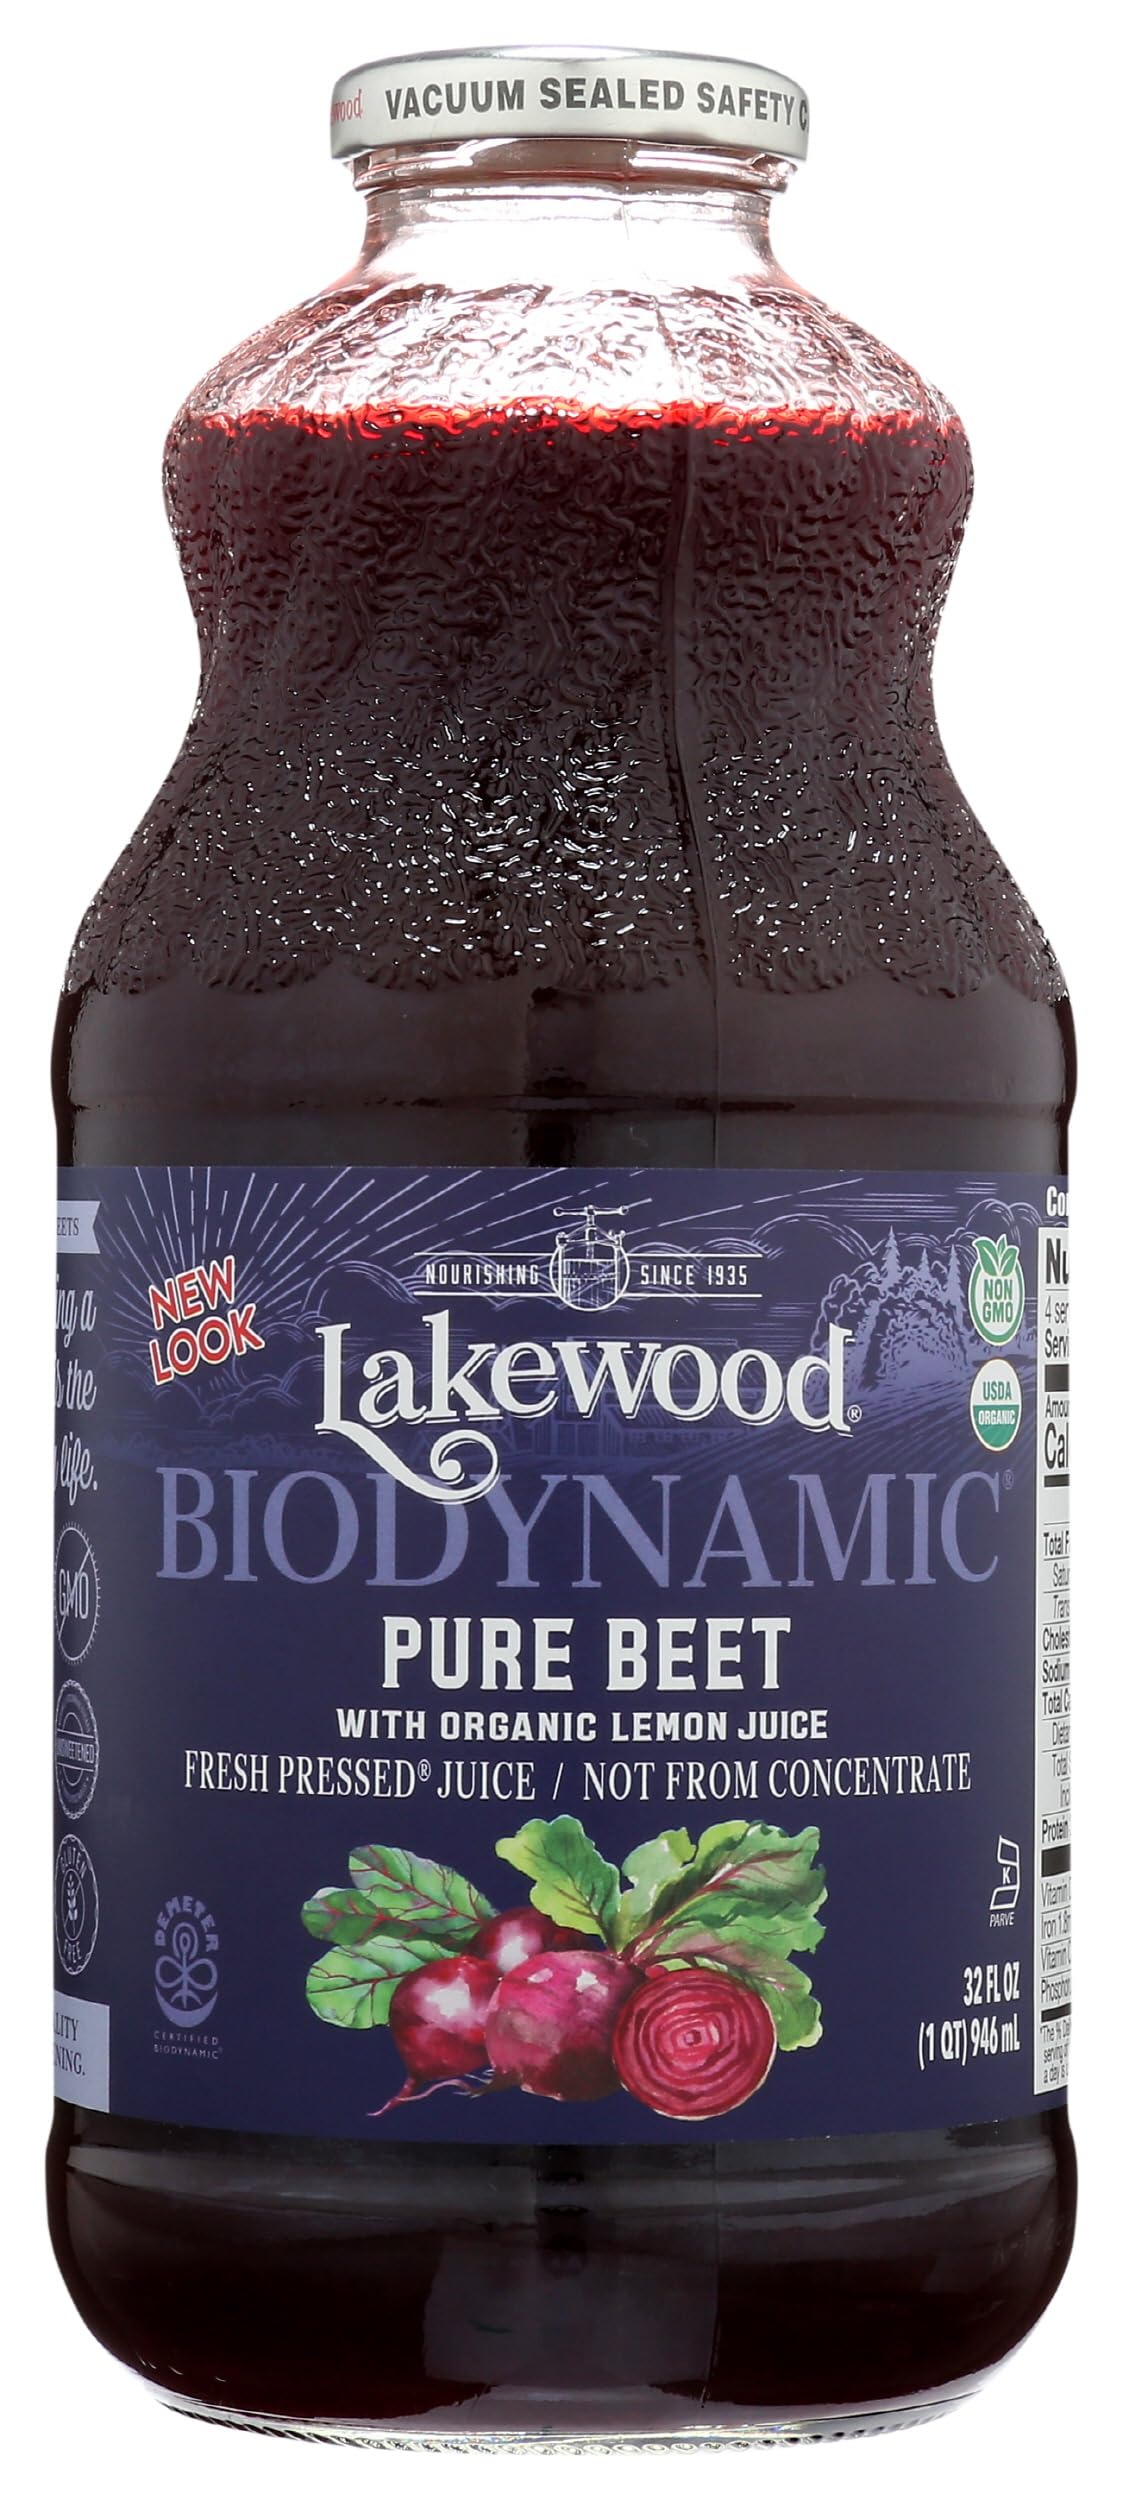
Item Name: Lakewood, Juice Pure Beet Biodynamic Organic, 32 Ounce
Bullet Point 1: Multi-Serve
Bullet Point 2: Biodynamic beet juice helps maintain blood pressure and normal blood flow
Bullet Point 3: Biodynamic agriculture is a method of organic farming that emphasizes the holistic development and interrelationships of the soil, plants and animals as a self-sustaining system
Product Description: Juice Pure Beet Biodynamic Organic
Value: 32.0
Unit: Fl Oz

Price: 6.15